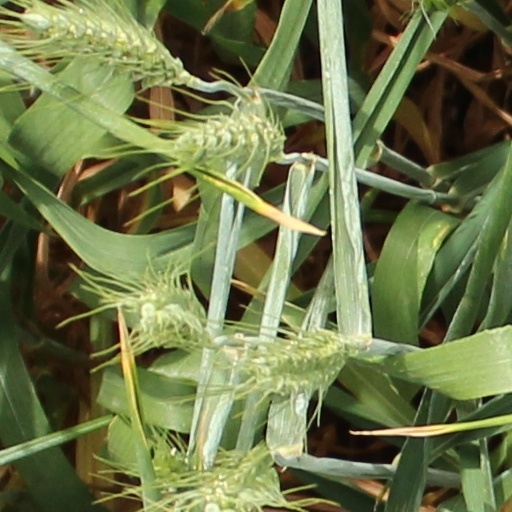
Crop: wheat